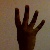
The image shows a hand gesture representing the number 4 in Indian Sign Language.